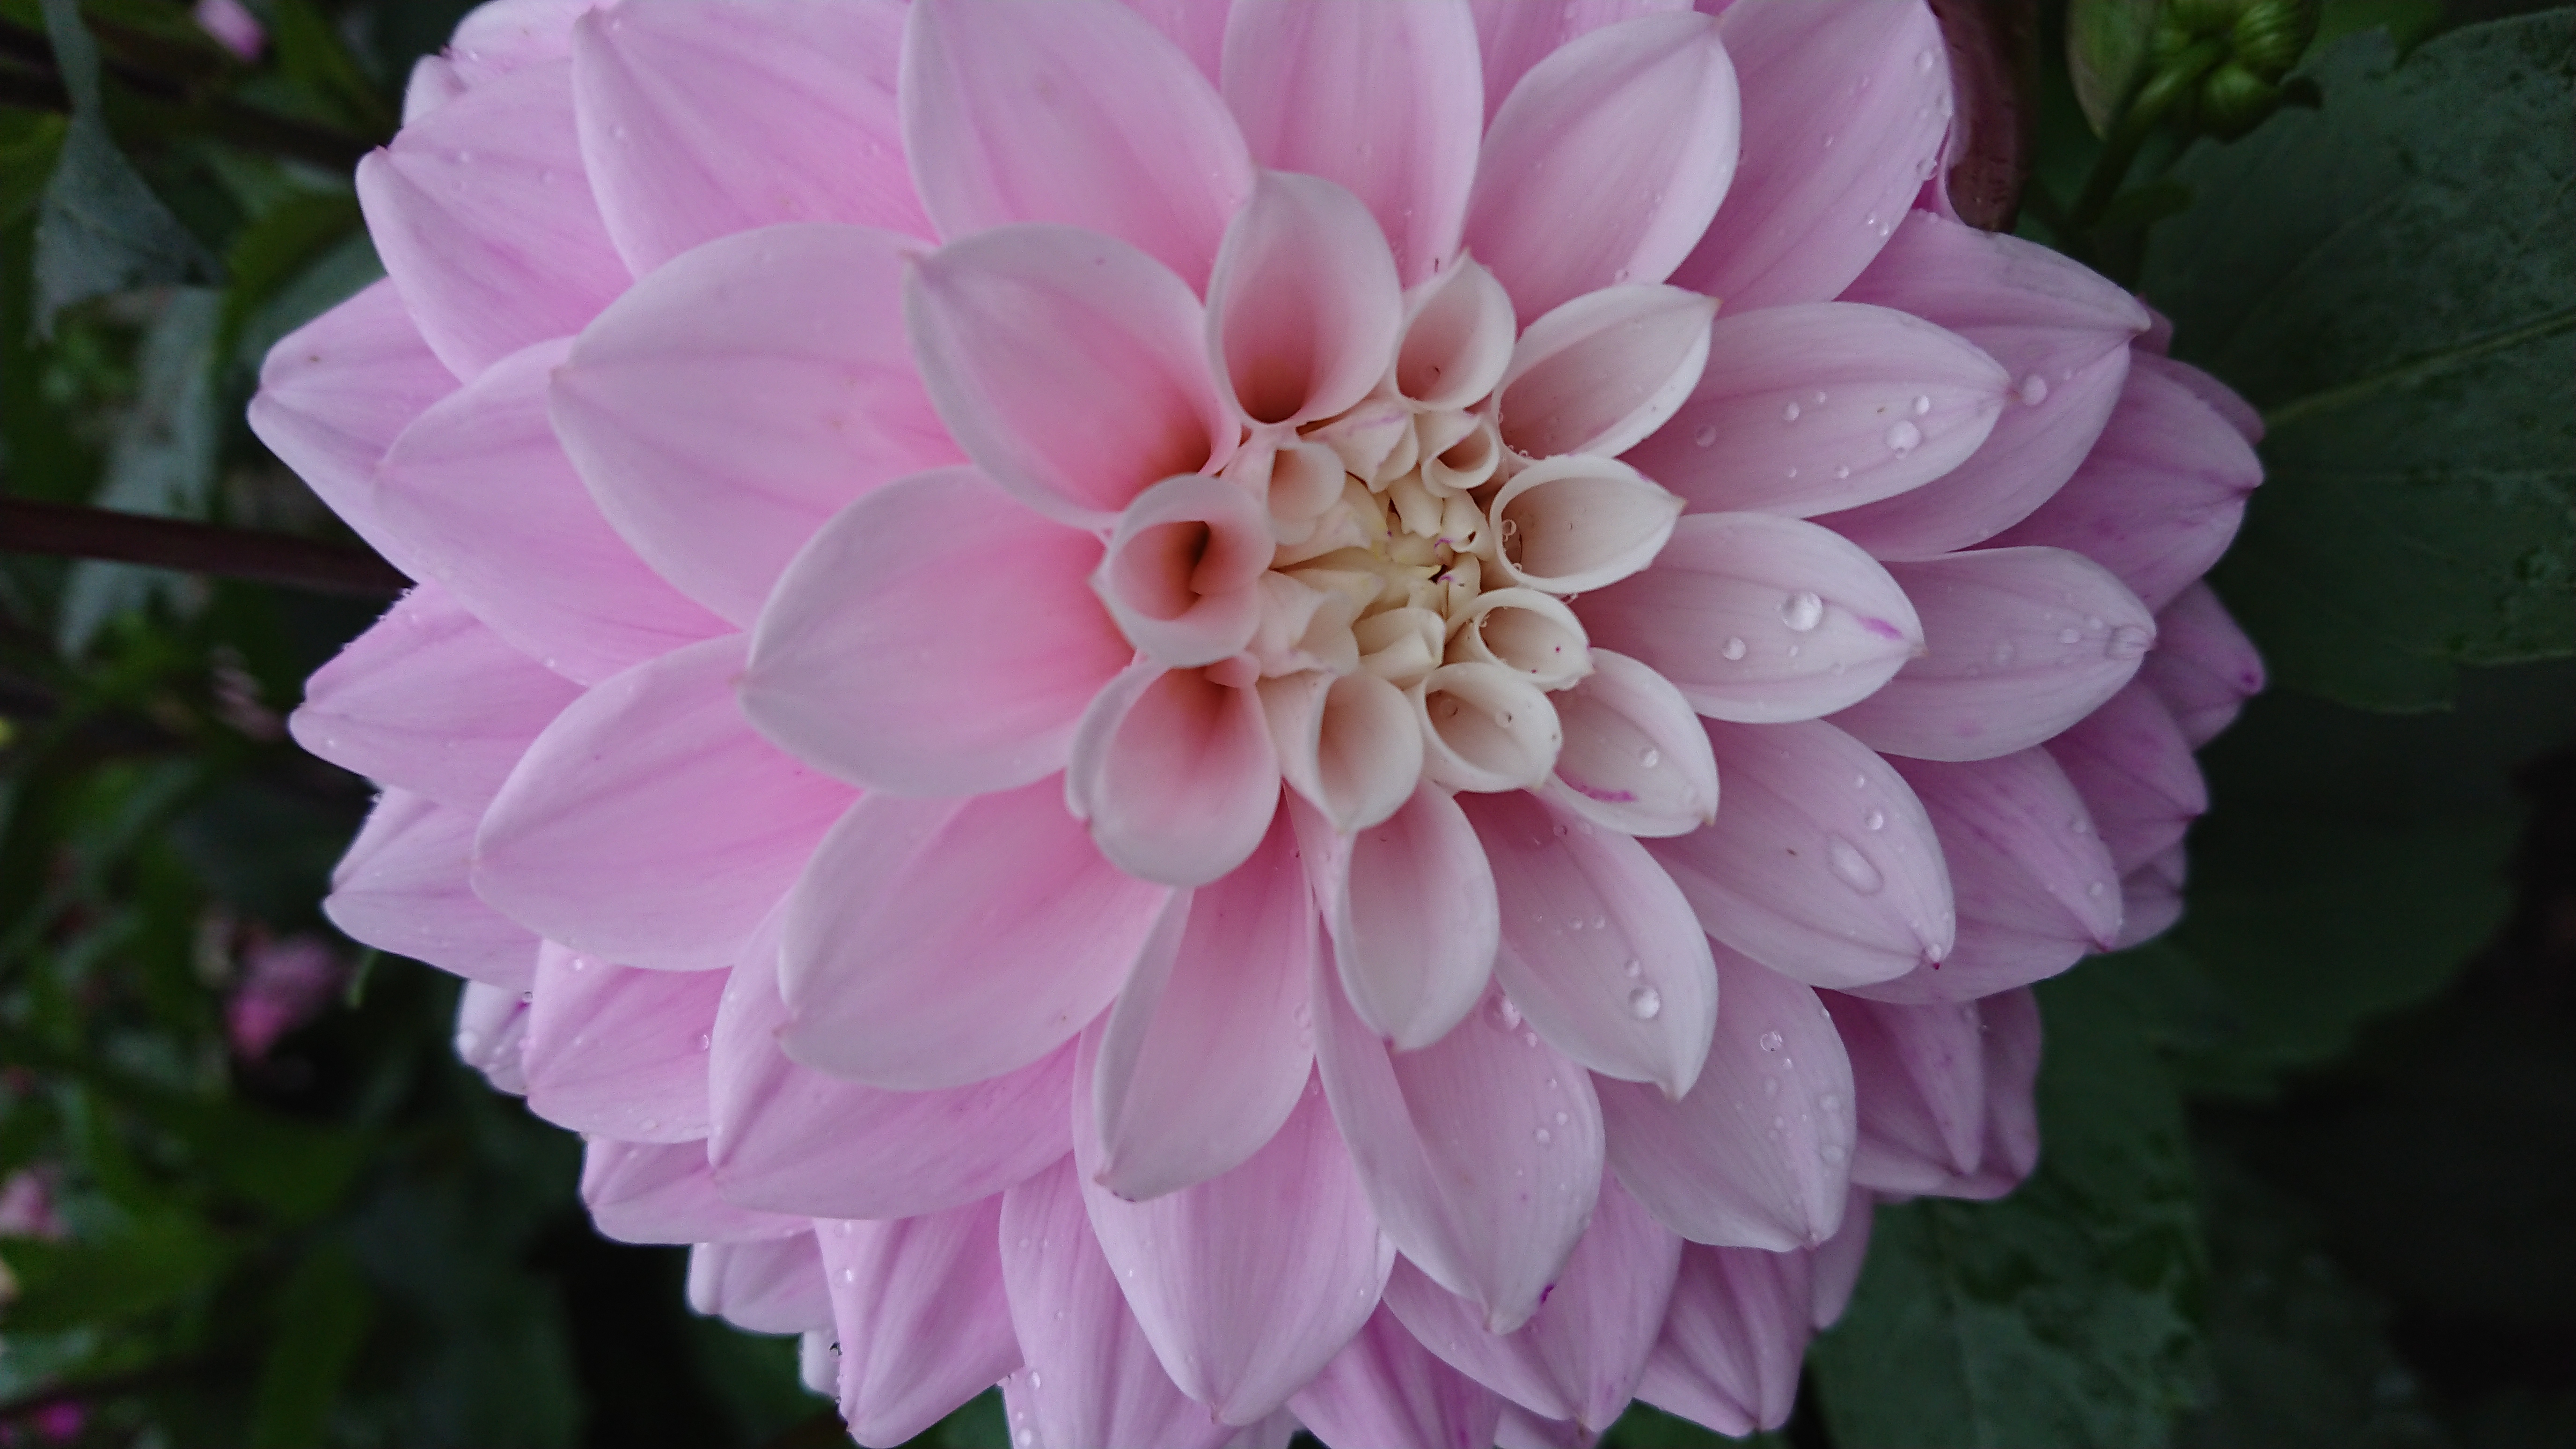
flower, dahlia, flowering plant, petal, pink, plant, botany, camellia, annual plant, daisy family, peony, herbaceous plant, wildflower, perennial plant